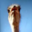
Label: bird